Tapachula

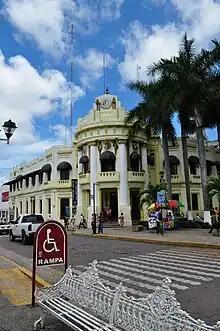
City's Old City Hall building in the main plaza

Tapachula is Mexico's main border city with Guatemala in the Pacific coast region, even though it is located some kilometers away from the border itself. The main commercial border crossing is in Ciudad Hidalgo, about 40 km (24 mi) away. Nonetheless, it is the principal port for the shipment of goods and for people traveling between Mexico and the rest of Central America further south, making it economically and socially similar to cities on the US southern border such as Laredo, Texas or San Diego, California. The flow of goods through the area combined with local agricultural output makes Tapachula one of the most important cities in the state, socioeconomically, with one of the highest per capita incomes in the state of Chiapas. As its wealth is relatively recent, since the late 19th century, Tapachula is mostly a modern-developed city. Like border cities of the United States, Tapachula and other communities in the area have experienced their share of problems with illegal immigration, human trafficking, drug smuggling and violence, with most illegal aliens coming from Central America. This has led to a strong and very visible police presence in the city, along with special security measures for major events (such as the Feria Internacional Tapachula).